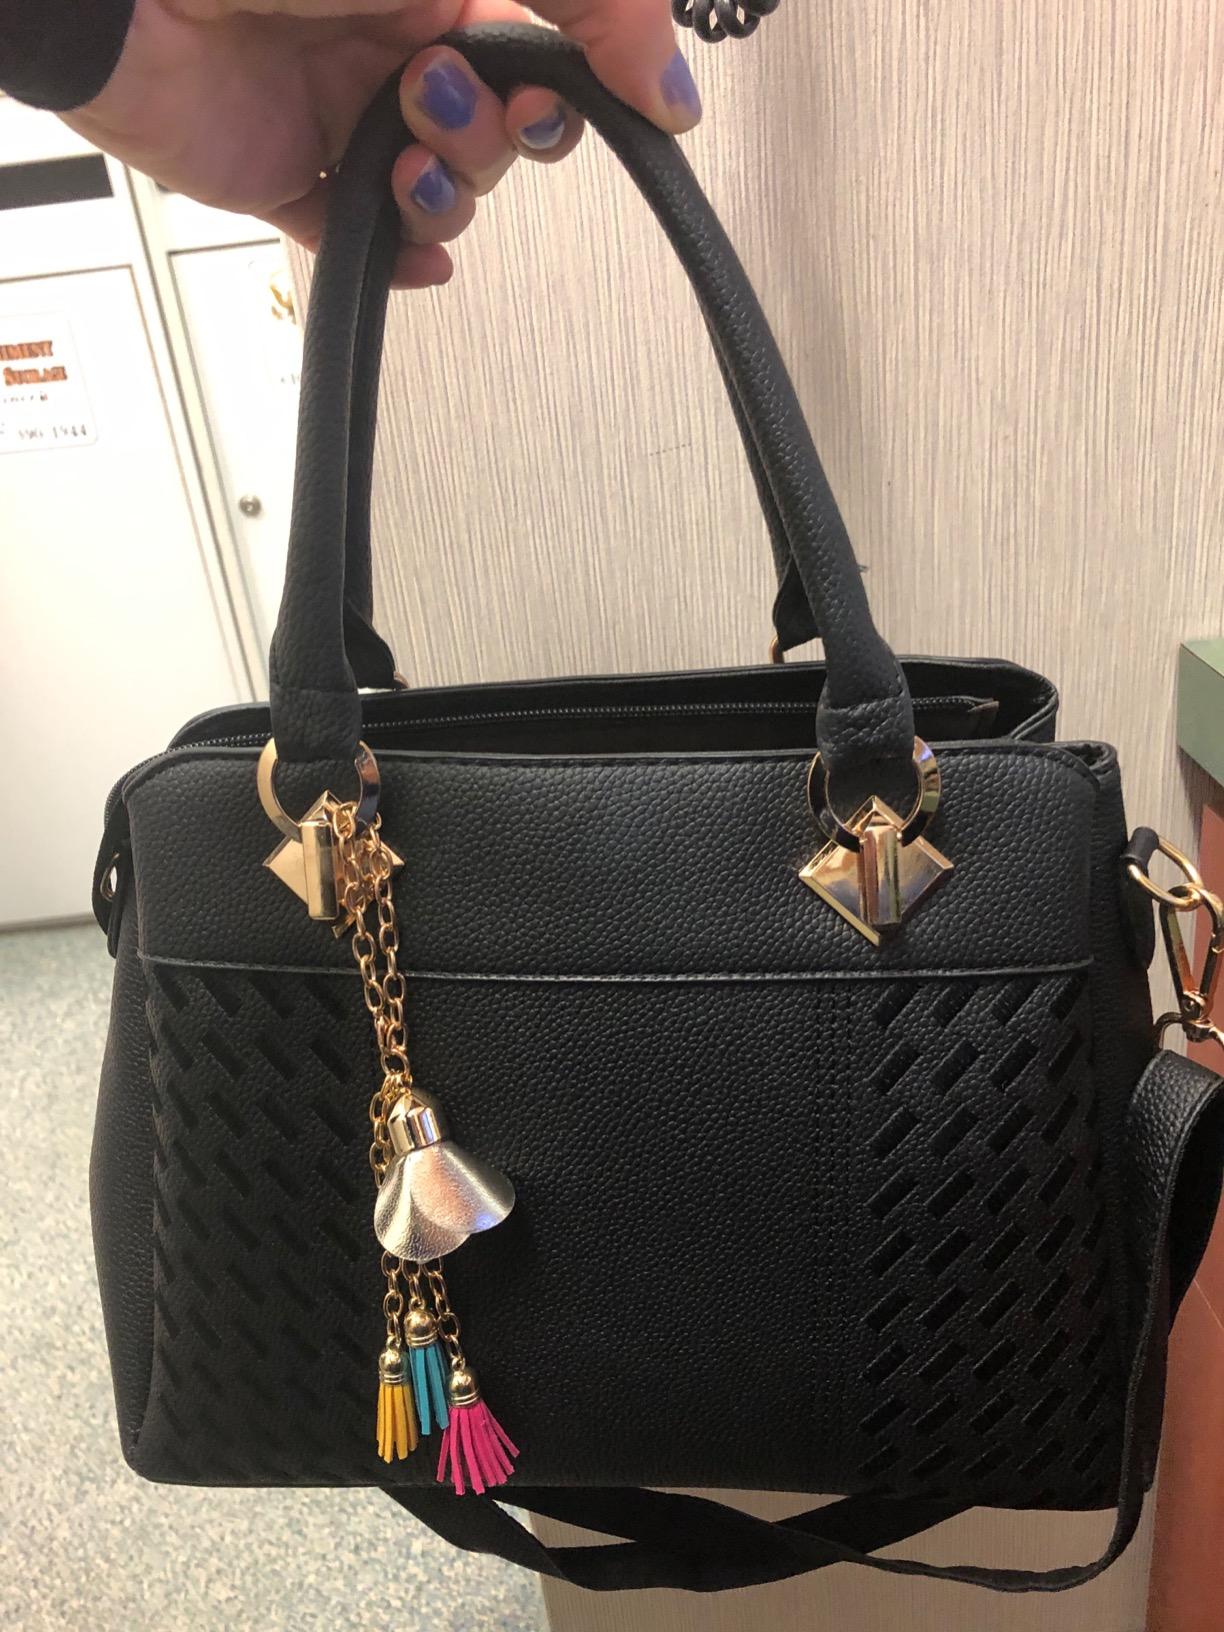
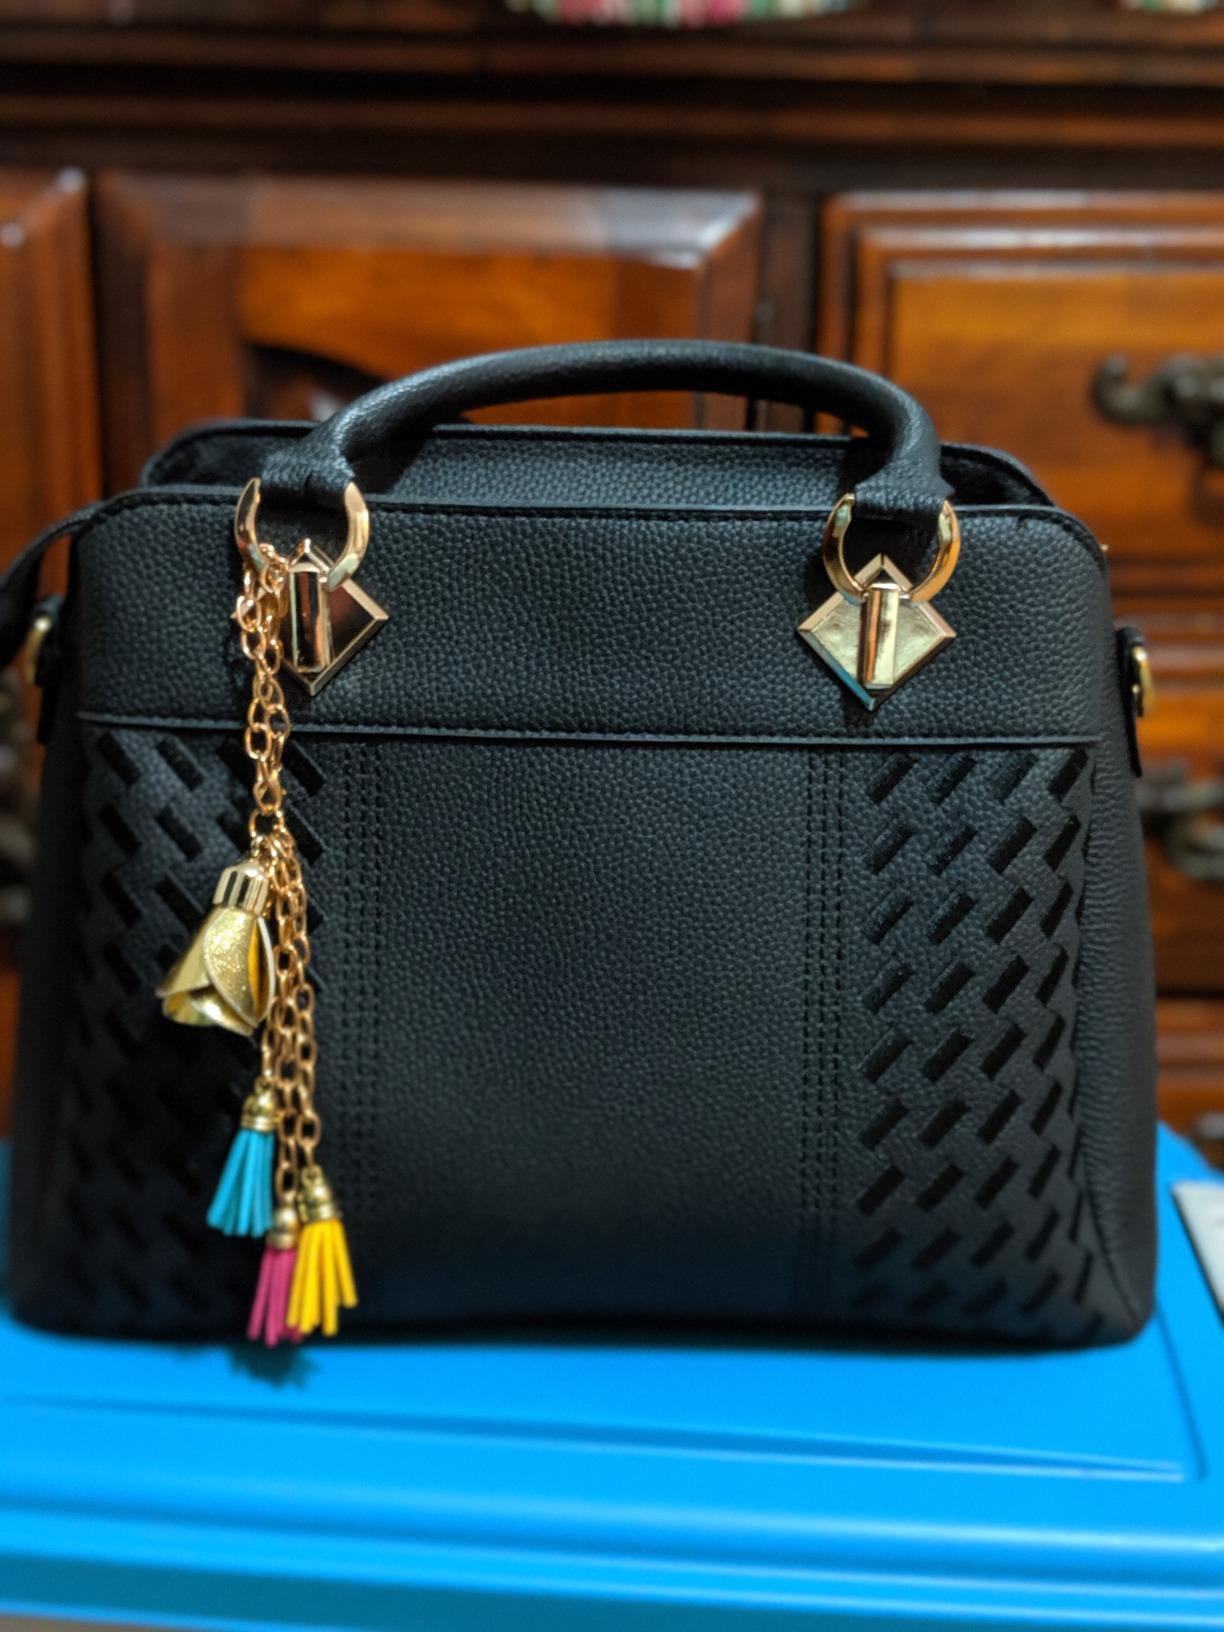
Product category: accessories_handbag
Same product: yes